Tamaha (Dakota scout)

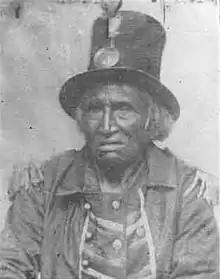
Tamaha (c.1860) in his trademark stovepipe hat with the "small-sized medal" bestowed on him by William Clark

Tamaha (c. 1776–1864), also known as Standing Moose or "L'Orignal Levé," was one of two Mdewakanton Dakota scouts for the United States in the War of 1812, when most Sioux sided with the British. He was a member of Chief Red Wing's band and was presented with a medal and certificate by Governor William Clark of Missouri Territory for his loyalty to the U.S. The certificate was treasured by Tamaha, who called himself "the 'only' American Sioux," and can now be seen at the Minnesota History Center.